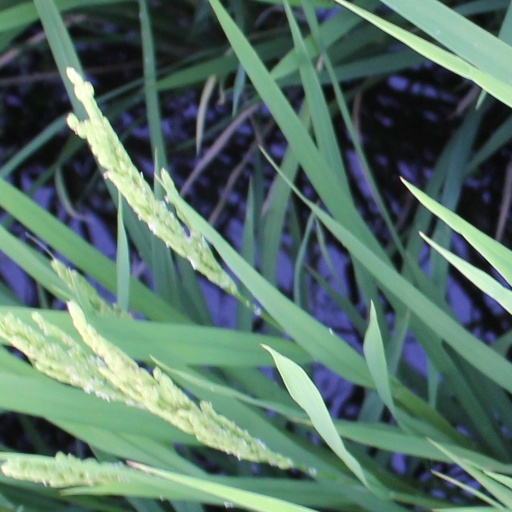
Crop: rice